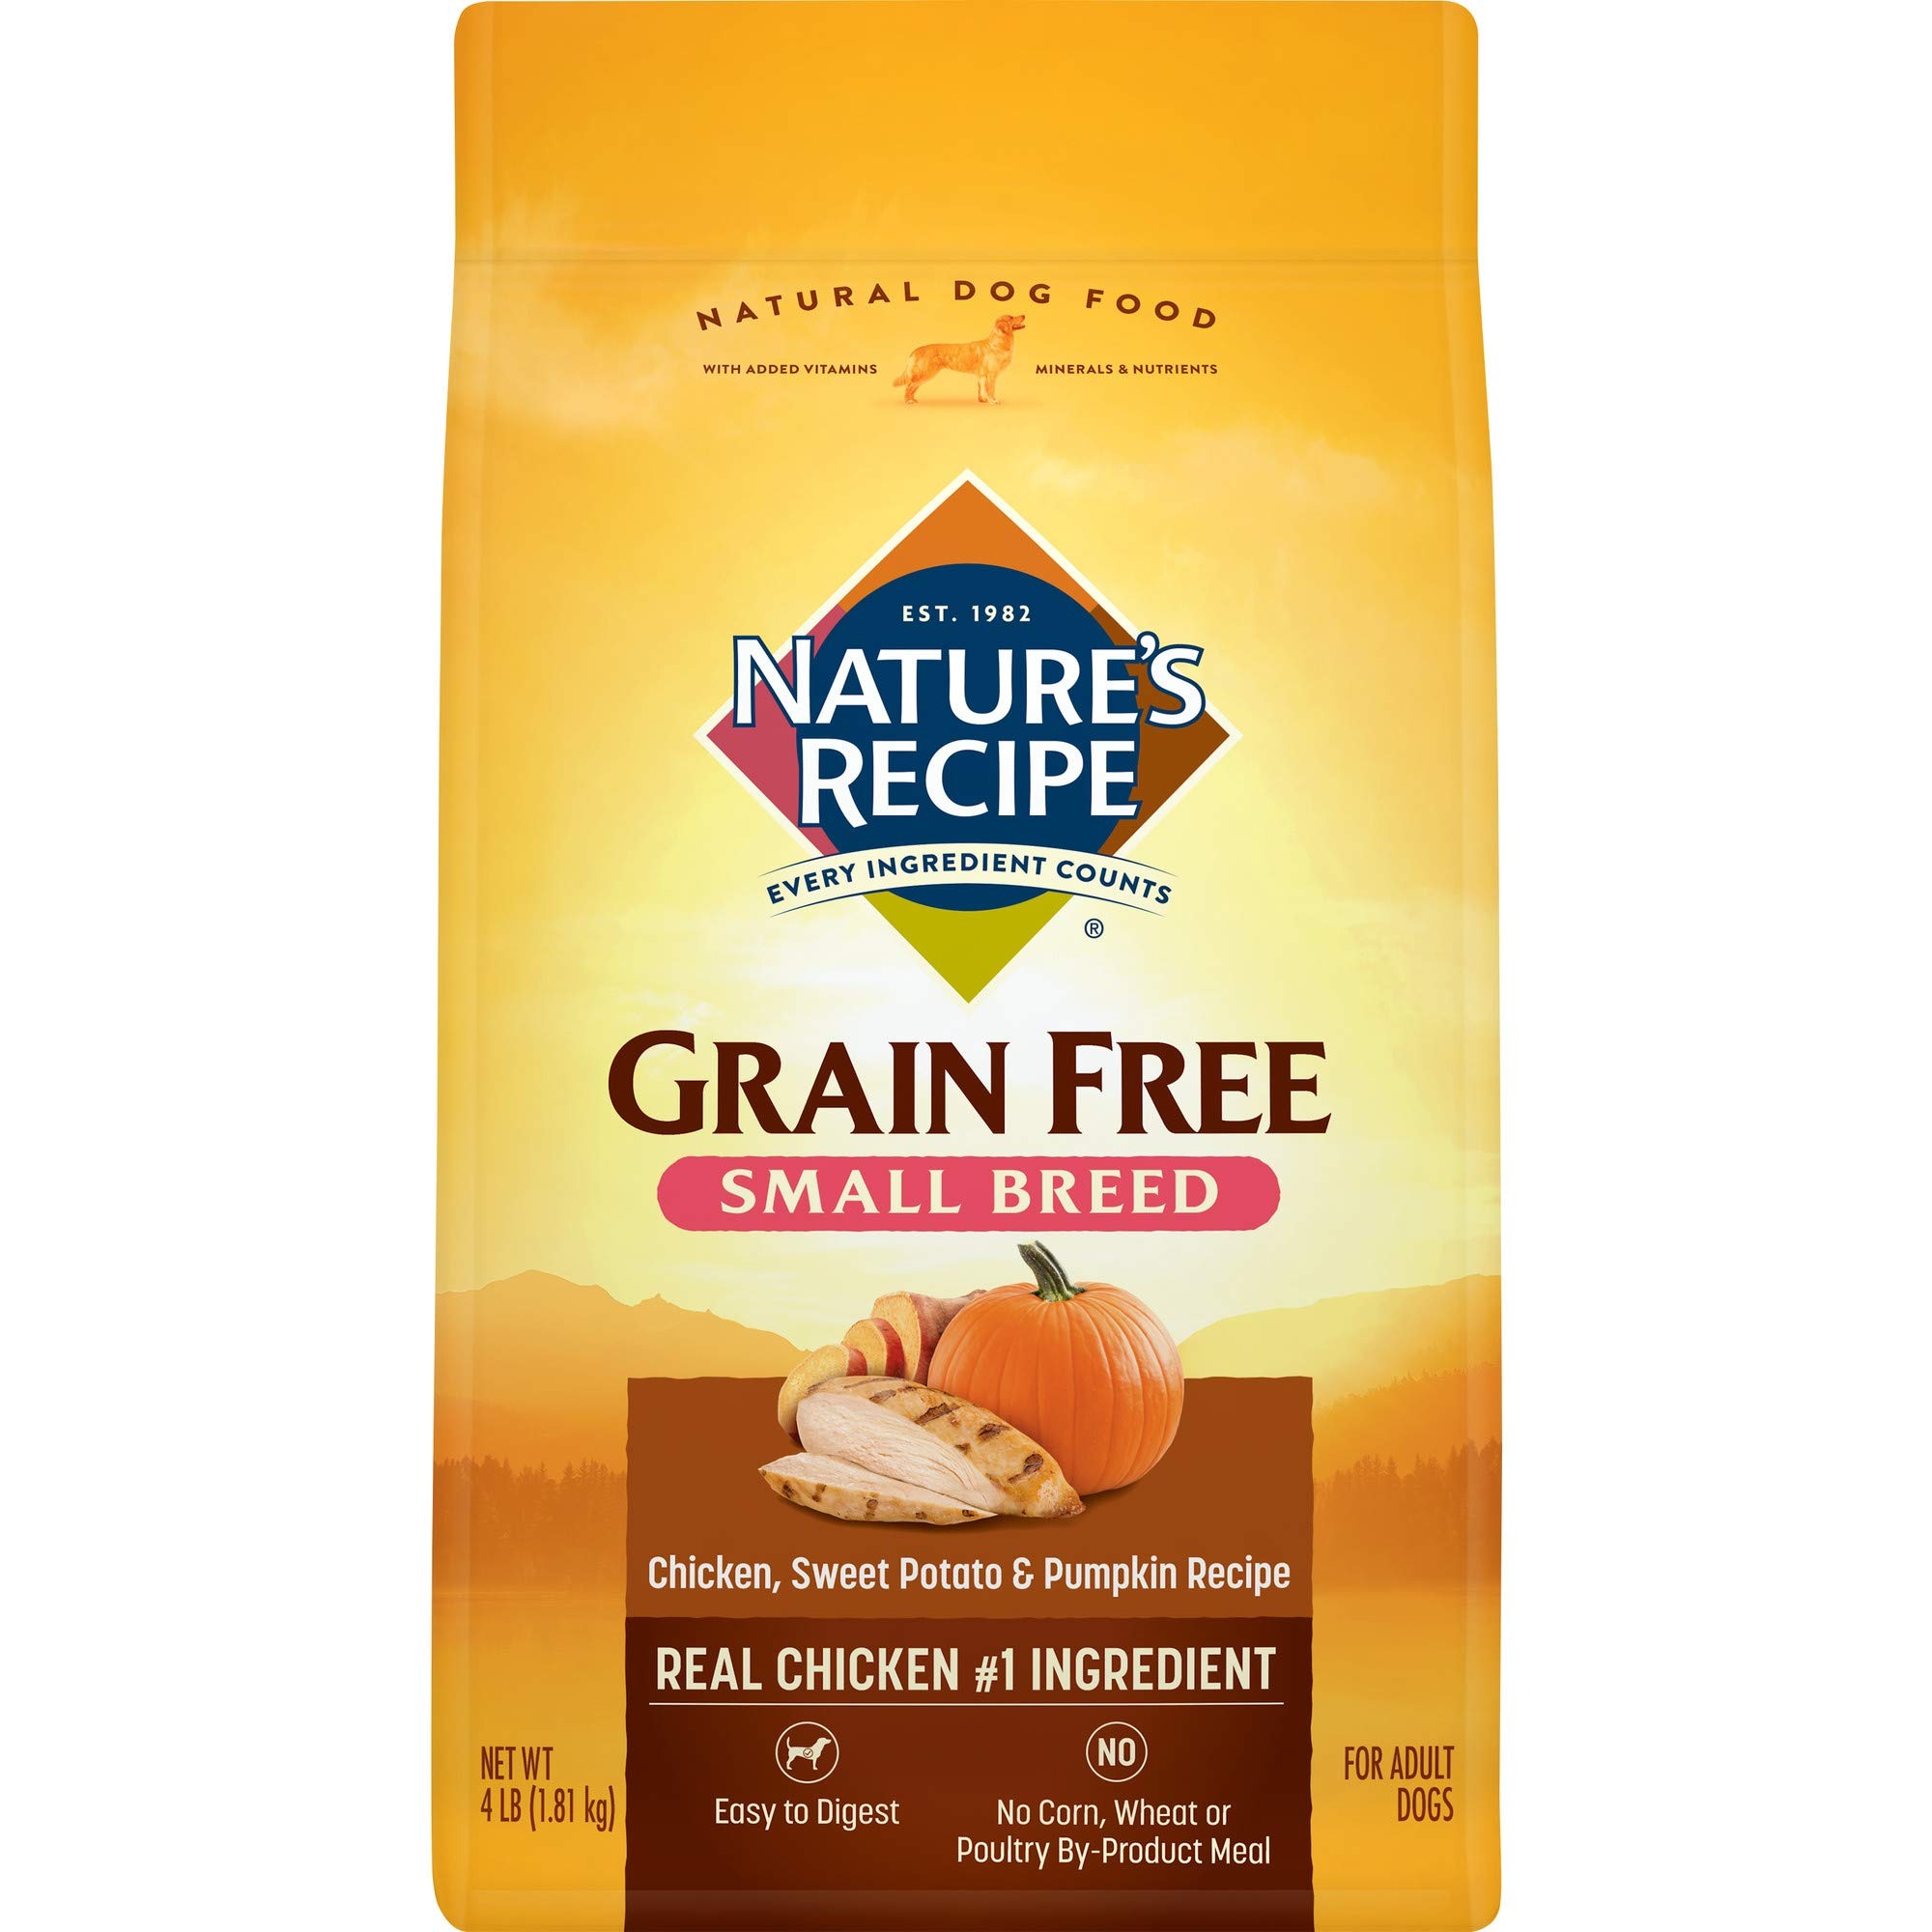
Item Name: Nature's Recipe Small Breed Dry Dog Food, Chicken, Sweet Potato & Pumpkin Recipe, 4 Pounds, Grain Free
Bullet Point 1: Dry Dog Food
Bullet Point 2: Real Chicken Is The #1 Ingredient, And Contains High-Quality Protein To Help Maintain Muscle Health
Bullet Point 3: Sweet Potatoes And Pumpkin Are Grain-Free Sources Of Carboyhdrates For Energy
Bullet Point 4: Formulated For Adult Dogs Under 25 Pounds
Bullet Point 5: All Natural Dog Food With Added Vitamins, Minerals, And Nutrients
Value: 4.0
Unit: pound

Price: 9.885